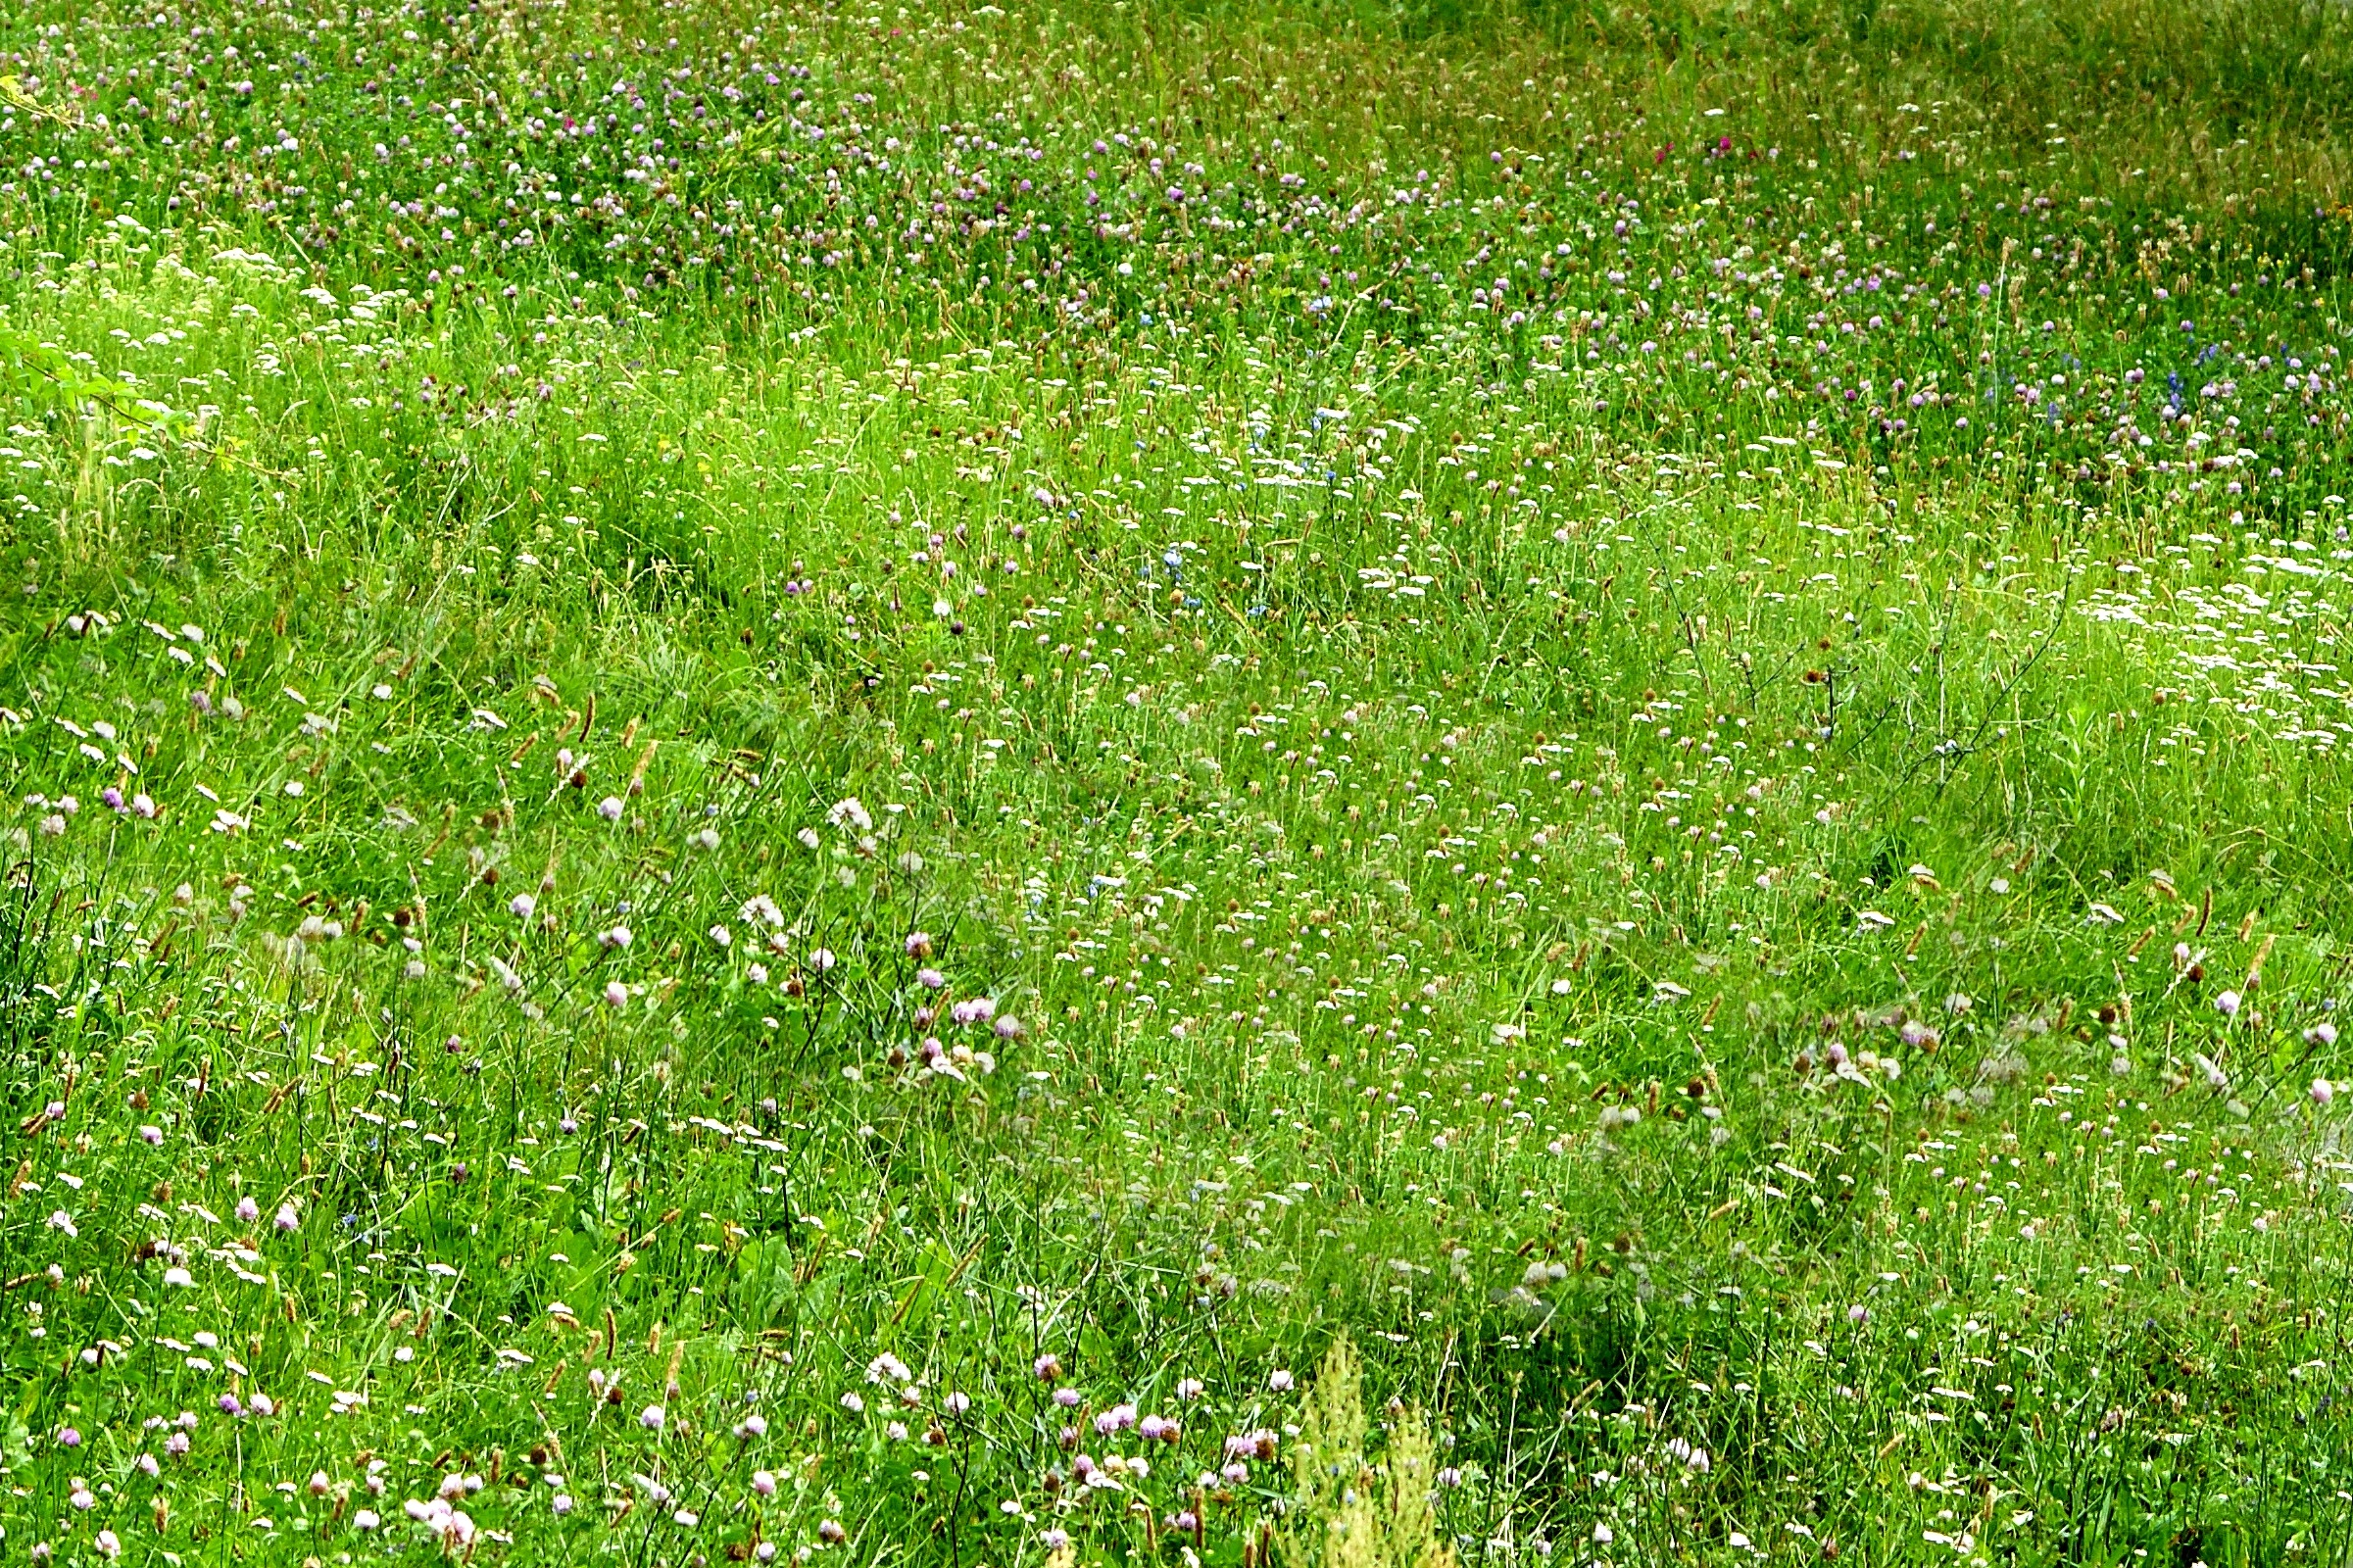
nature, grass, plant, field, lawn, meadow, prairie, texture, flower, summer, foliage, green, herb, pasture, garden, plants, wildflower, blade of grass, grassland, vegetation, habitat, the background, flowering plant, meadow grass, blades of grass, natural environment, grass family